Playa del Inglés

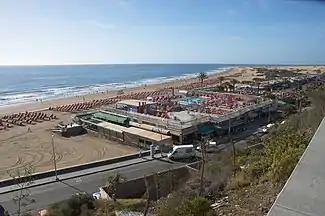
The shopping district along Playa del Inglés

Playa del Inglés (English: "Englishman's Beach") is a beach resort in Maspalomas on the south coast of the island of Gran Canaria in the Canary Islands. It is part of the municipality of San Bartolomé de Tirajana, and is a popular tourist attraction. The resident population was 7,515 in 2013.